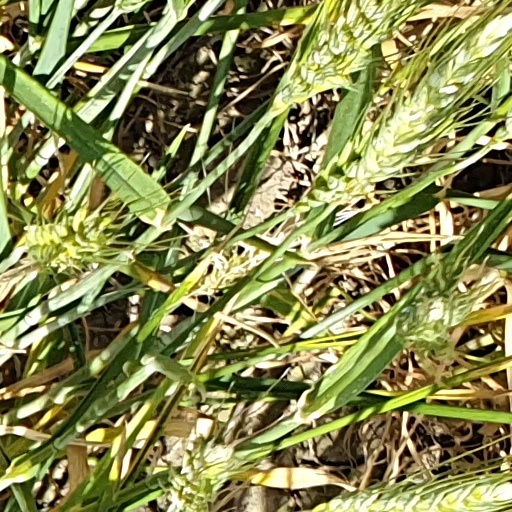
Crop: wheat